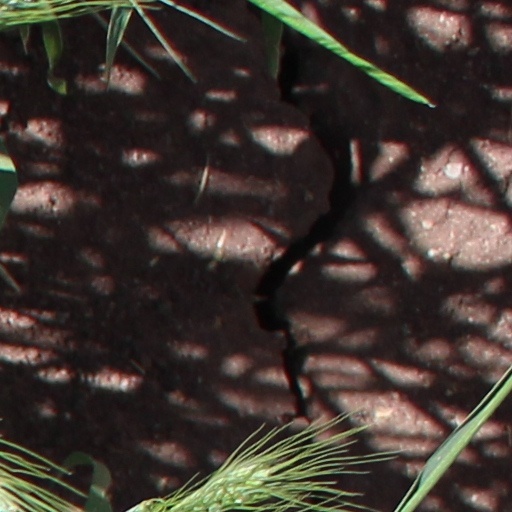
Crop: wheat